Shortages related to the COVID-19 pandemic

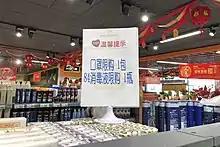
Surgical and N95 masks shortages were critical during the early pandemic, resulting in purchase quota, non-availability, lower-than-required protections and tarmac airport bidding wars. Here a supermarket in Beijing imposes daily buying limits on surgical masks and disinfectant liquid

The landscape of shortages changed dramatically over the course of the COVID-19 pandemic. Initially, extreme shortages emerged in the equipment needed to protect healthcare workers, diagnostic testing, equipment and staffing to provide care to seriously ill patients, and basic consumer goods disrupted by panic buying. Many commercial and governmental operations curtailed or suspended operations, leading to shortages across "non-essential" services. For example, many health care providers stopped providing some surgeries, screenings, and oncology treatments. In some cases, governmental decision making created shortages, such as when the CDC prohibited the use of any diagnostic test other than the one it created. One response was to improvise around shortages, producing supplies ranging from cloth masks to diagnostic tests to ventilators in home workshops, university laboratories, and rapidly repurposed factories.